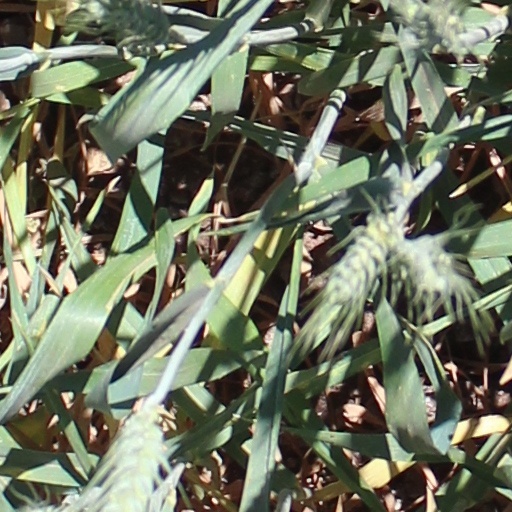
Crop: wheat